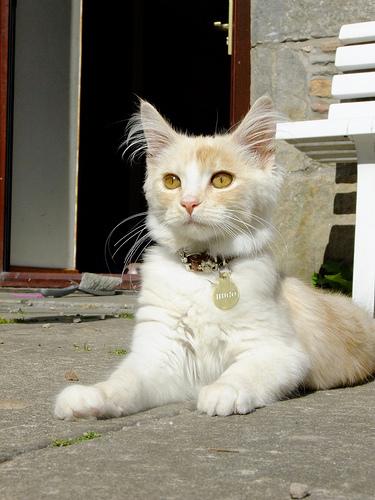
Breed: Maine Coon